Tutankhamun

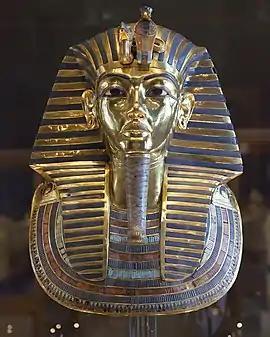
Tutankhamun's golden funerary mask at the Egyptian museum in Cairo, Egypt

Tutankhamun or Tutankhamen, was an Egyptian pharaoh who ruled during the late Eighteenth Dynasty of ancient Egypt. Born Tutankhaten, he instituted the restoration of the traditional polytheistic form of ancient Egyptian religion, undoing a previous shift to the religion known as Atenism. Tutankhamun's reign is considered one of the greatest restoration periods in ancient Egyptian history.